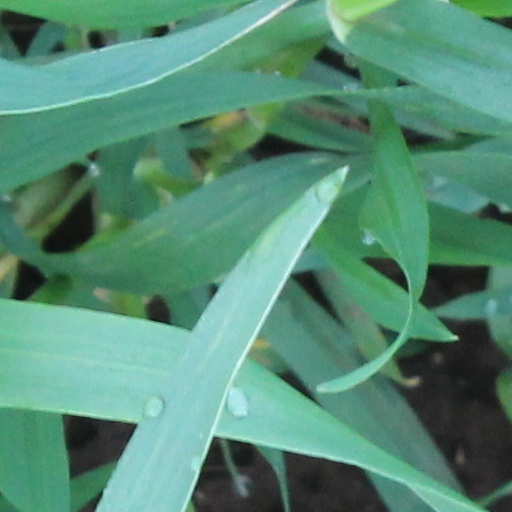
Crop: wheat